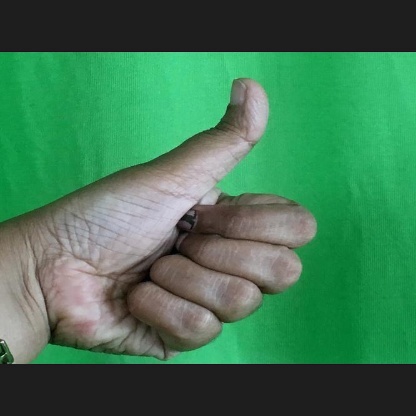
Mudra: Sikharam